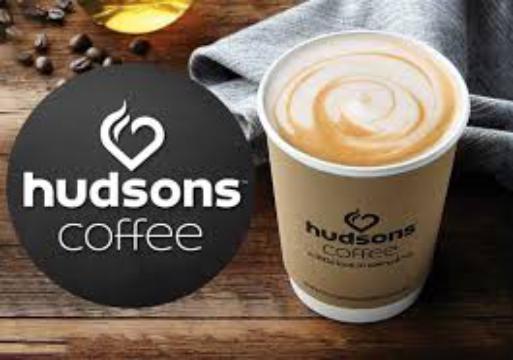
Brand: Hudsons Coffee-1
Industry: Food